A Man Named John

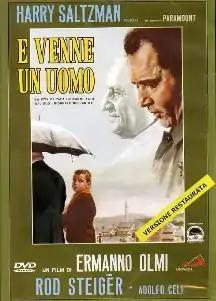

A Man Named John is a 1965 drama film directed by Ermanno Olmi and starring Rod Steiger.